Guatita
Also known as:
es - Spanish: Guatitas
jv - Javanese: Guatitas
ko - Korean: 과티타
Category: stew (tripe stew)
Cuisine: Ecuadorian, Chilean
Associated cuisines: Ecuadorian, Chilean
Area: Ecuador
Countries: Ecuador
Region: South America

This dish is a a stew whose main ingredient is pieces of tripe (cow stomach). There are various vegetarian versions of the dish in which wheat gluten is substituted for tripe.

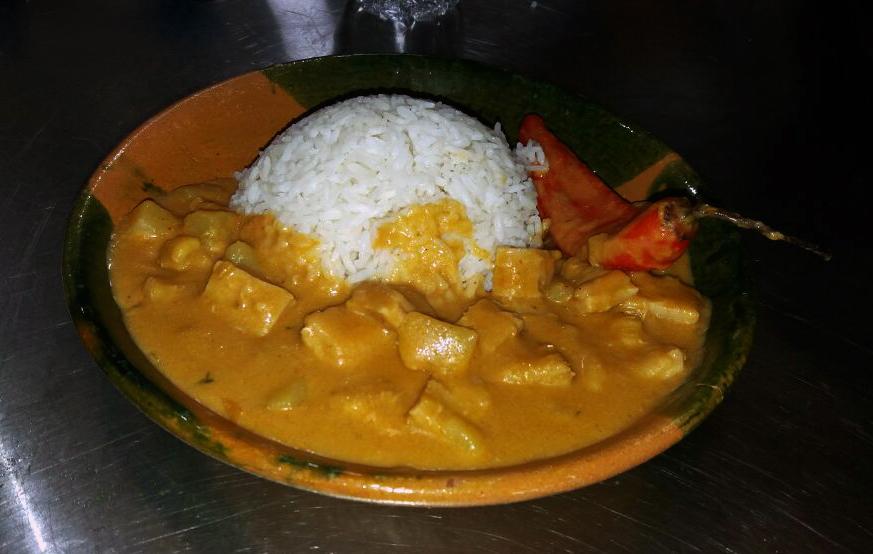